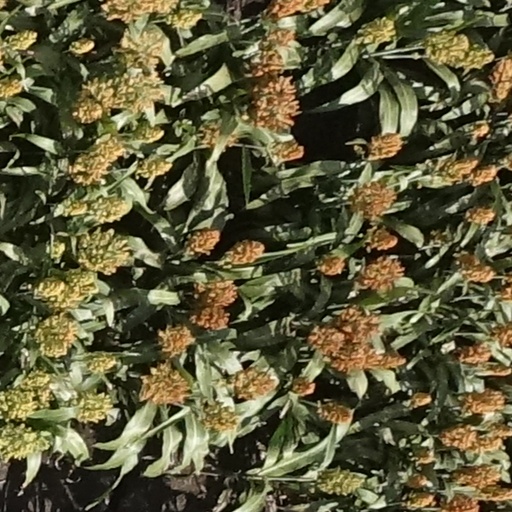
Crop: sorghum